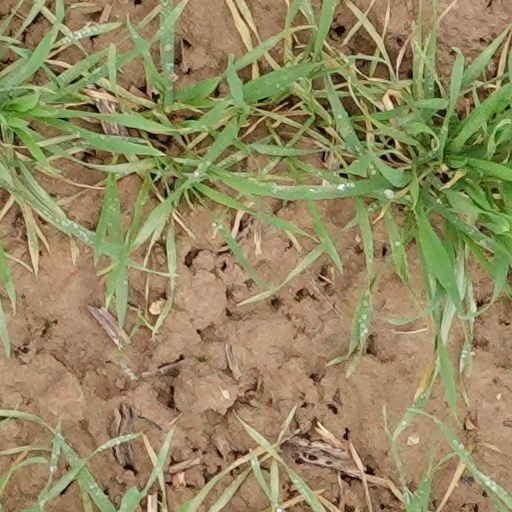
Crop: wheat